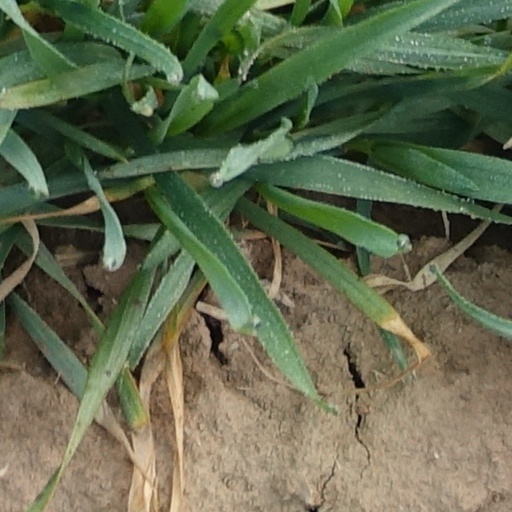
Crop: wheat